Pedro Vicente Maldonado

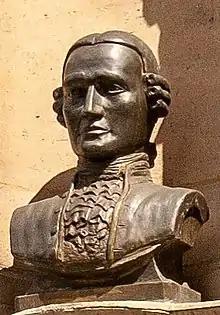
Maldonado's statue in Paris, by Ecuadorian sculptor Héctor Flores Franco.

From Madrid, he traveled to Paris, where he was received as a member of the French Academy of Sciences on March 24, 1747 based on reports about his merits from other geologists who knew him in Quito, giving him the opportunity to print his "General Map." That same year he traveled through the Netherlands and in August 1748, was transferred to London, where he was invited to participate in meetings of the Royal Society as one of its members, but he died before he could be inducted. His remains were interred in the St James's Church, Piccadilly, leaving behind a vast legacy of scientific study and research. A memorial to him also lies within the church.